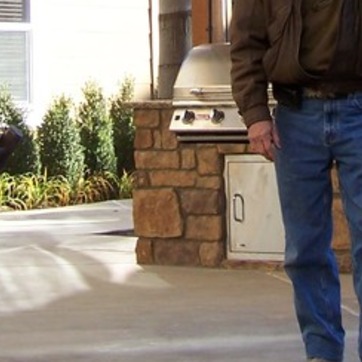
Material: stone